Tom Mercier

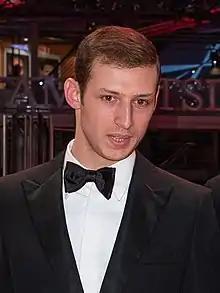
Tom Mercier at the Berlinale 2019

Mercier was born in Tel Aviv, Israel. He is the son of French-born hairdresser and entrepreneur Michel Mercier and Israeli diamond maker Ronit Silberstein. He was raised in the suburb of Herzliya along Israel's Mediterranean Sea coast.